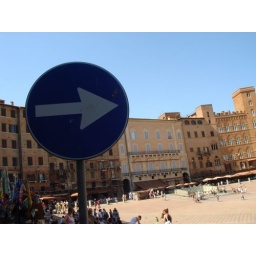
A street sign on the Piazza del Campo in Sienna.